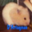
Label: hamster